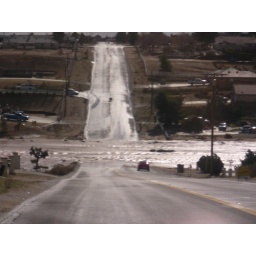
Dec road flooding near house